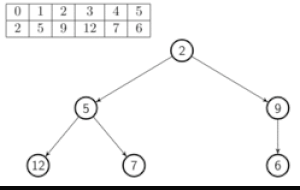
Gif issu de rendus latex de la construction pas à pas du tas donné en exmeple dans l'introduction
En informatique, un tas est une structure de données de type arbre qui permet de retrouver directement l'élément que l'on veut traiter en priorité. C'est un arbre binaire presque complet ordonné. Un arbre binaire est dit presque complet si tous ses niveaux sont remplis, sauf éventuellement le dernier, qui doit être rempli sur la gauche. Ses feuilles sont donc à la même distance minimale de la racine, plus ou moins 1.